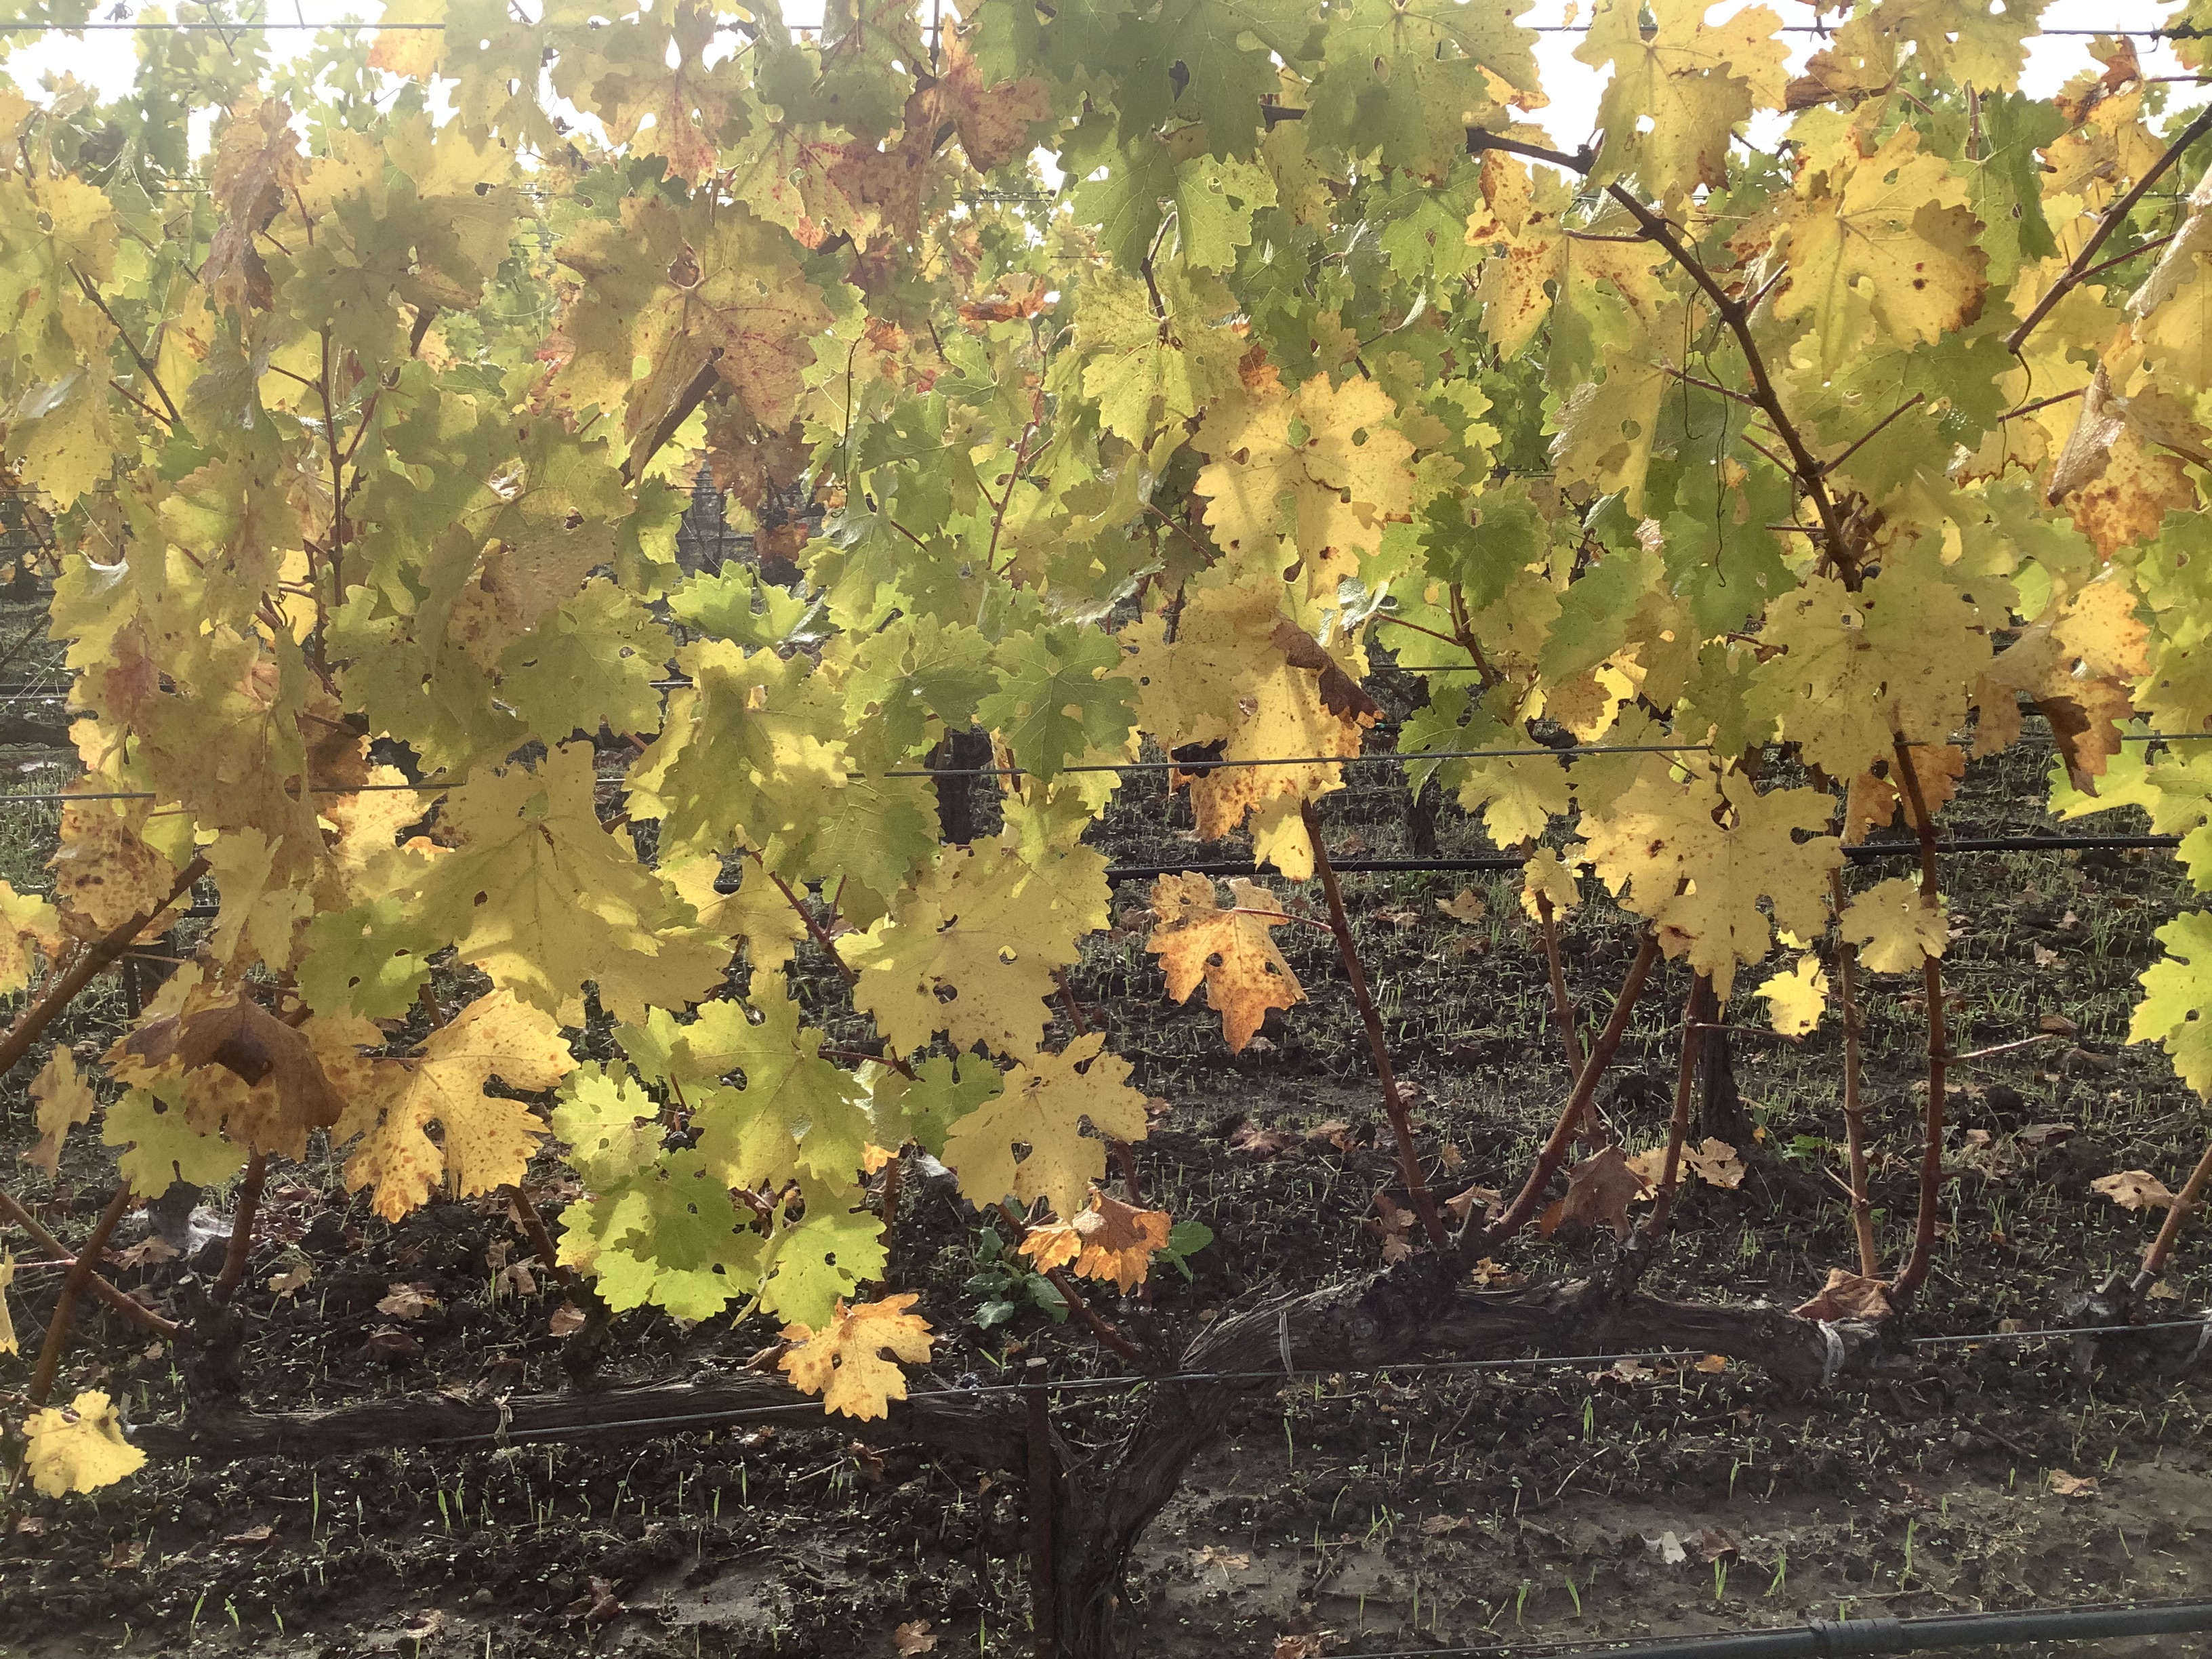
Label: No Virus